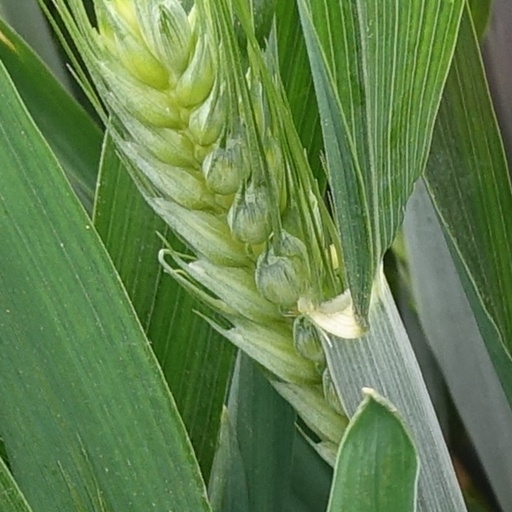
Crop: wheat